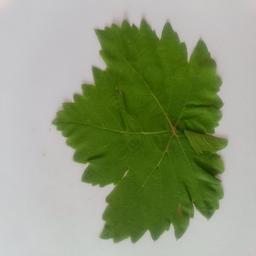
Label: Healthy Leaves